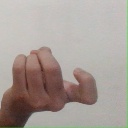
अक्षर: ज